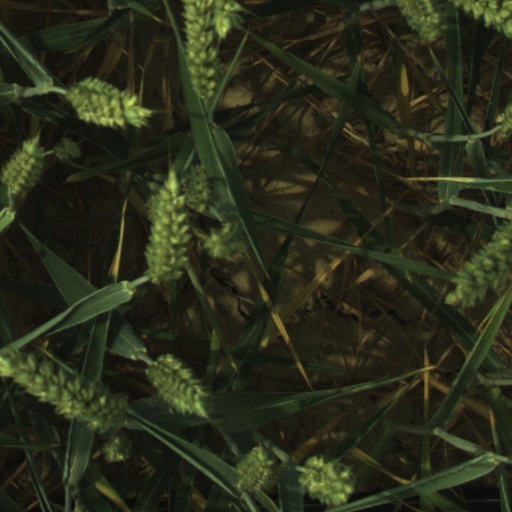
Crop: wheat